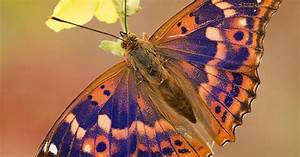
Label: farfalla